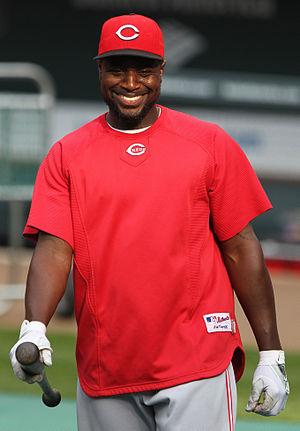
Brandon Emil Phillips est un joueur de deuxième but des Angels de Los Angeles de la Ligue majeure de baseball.